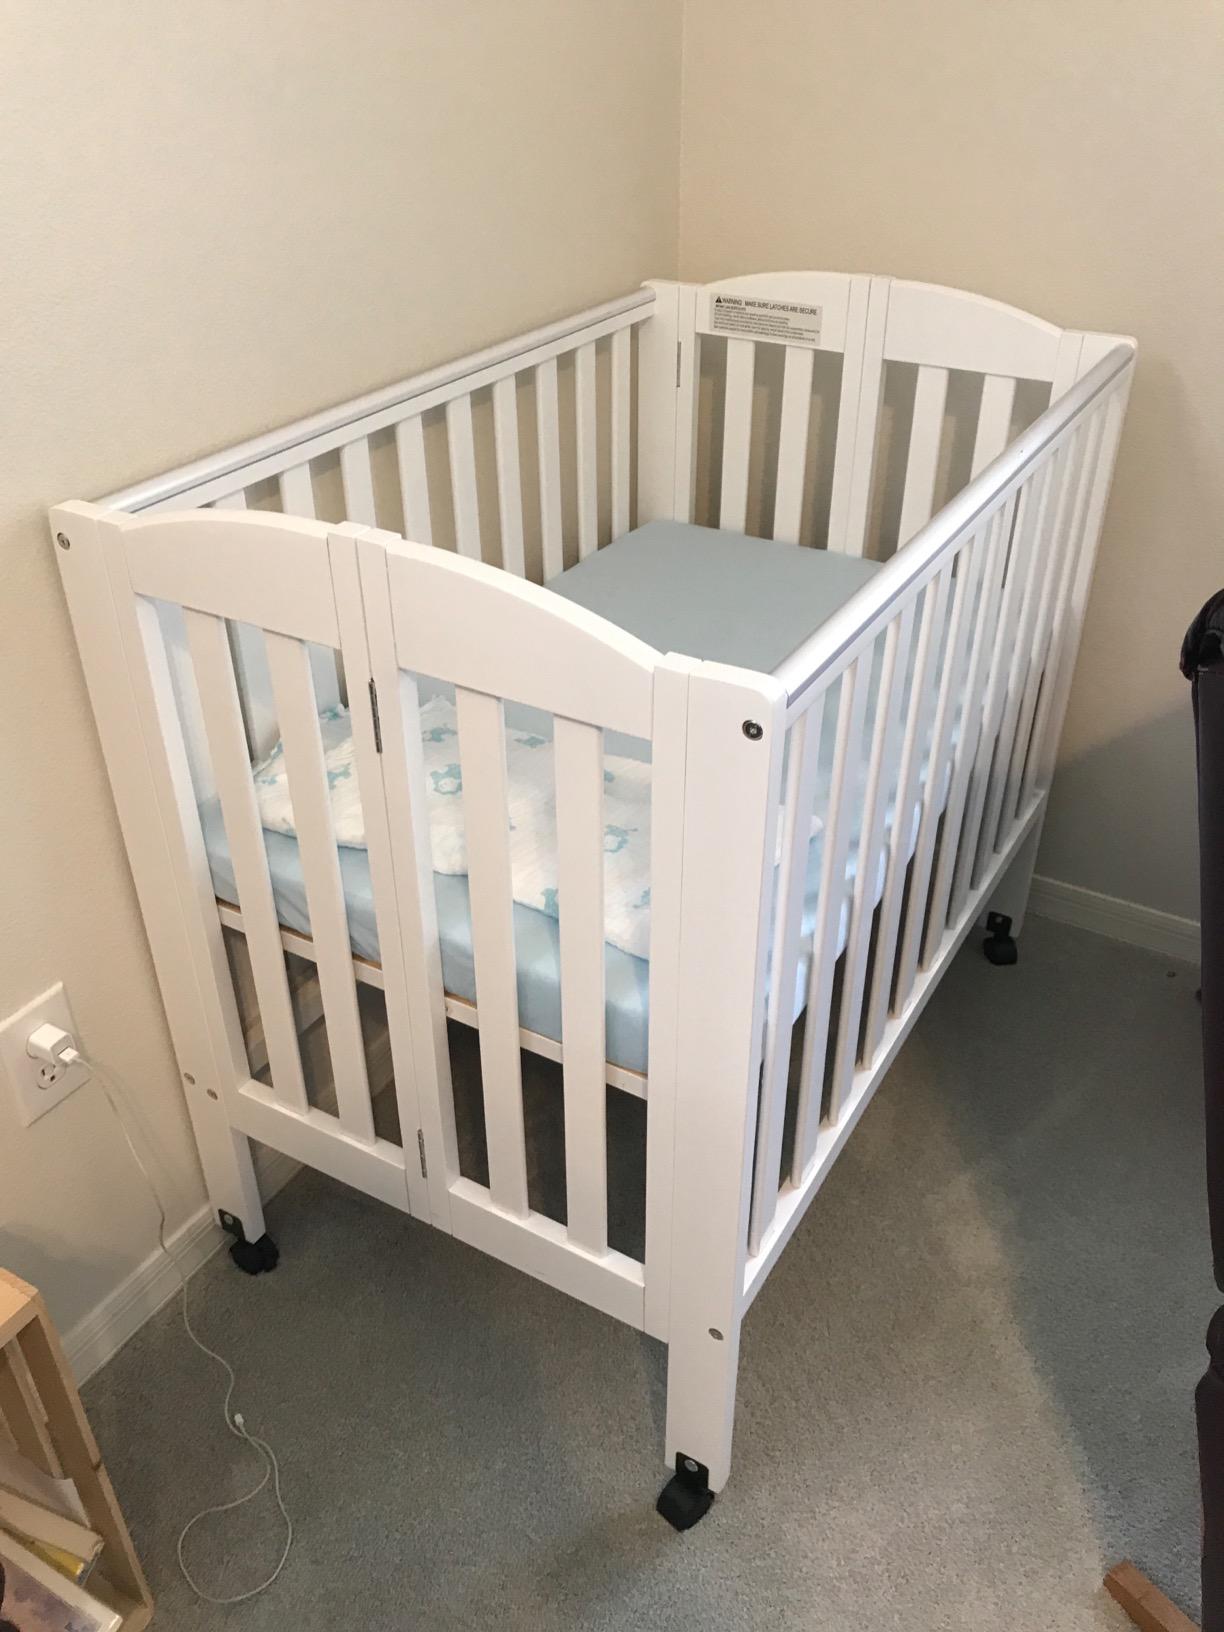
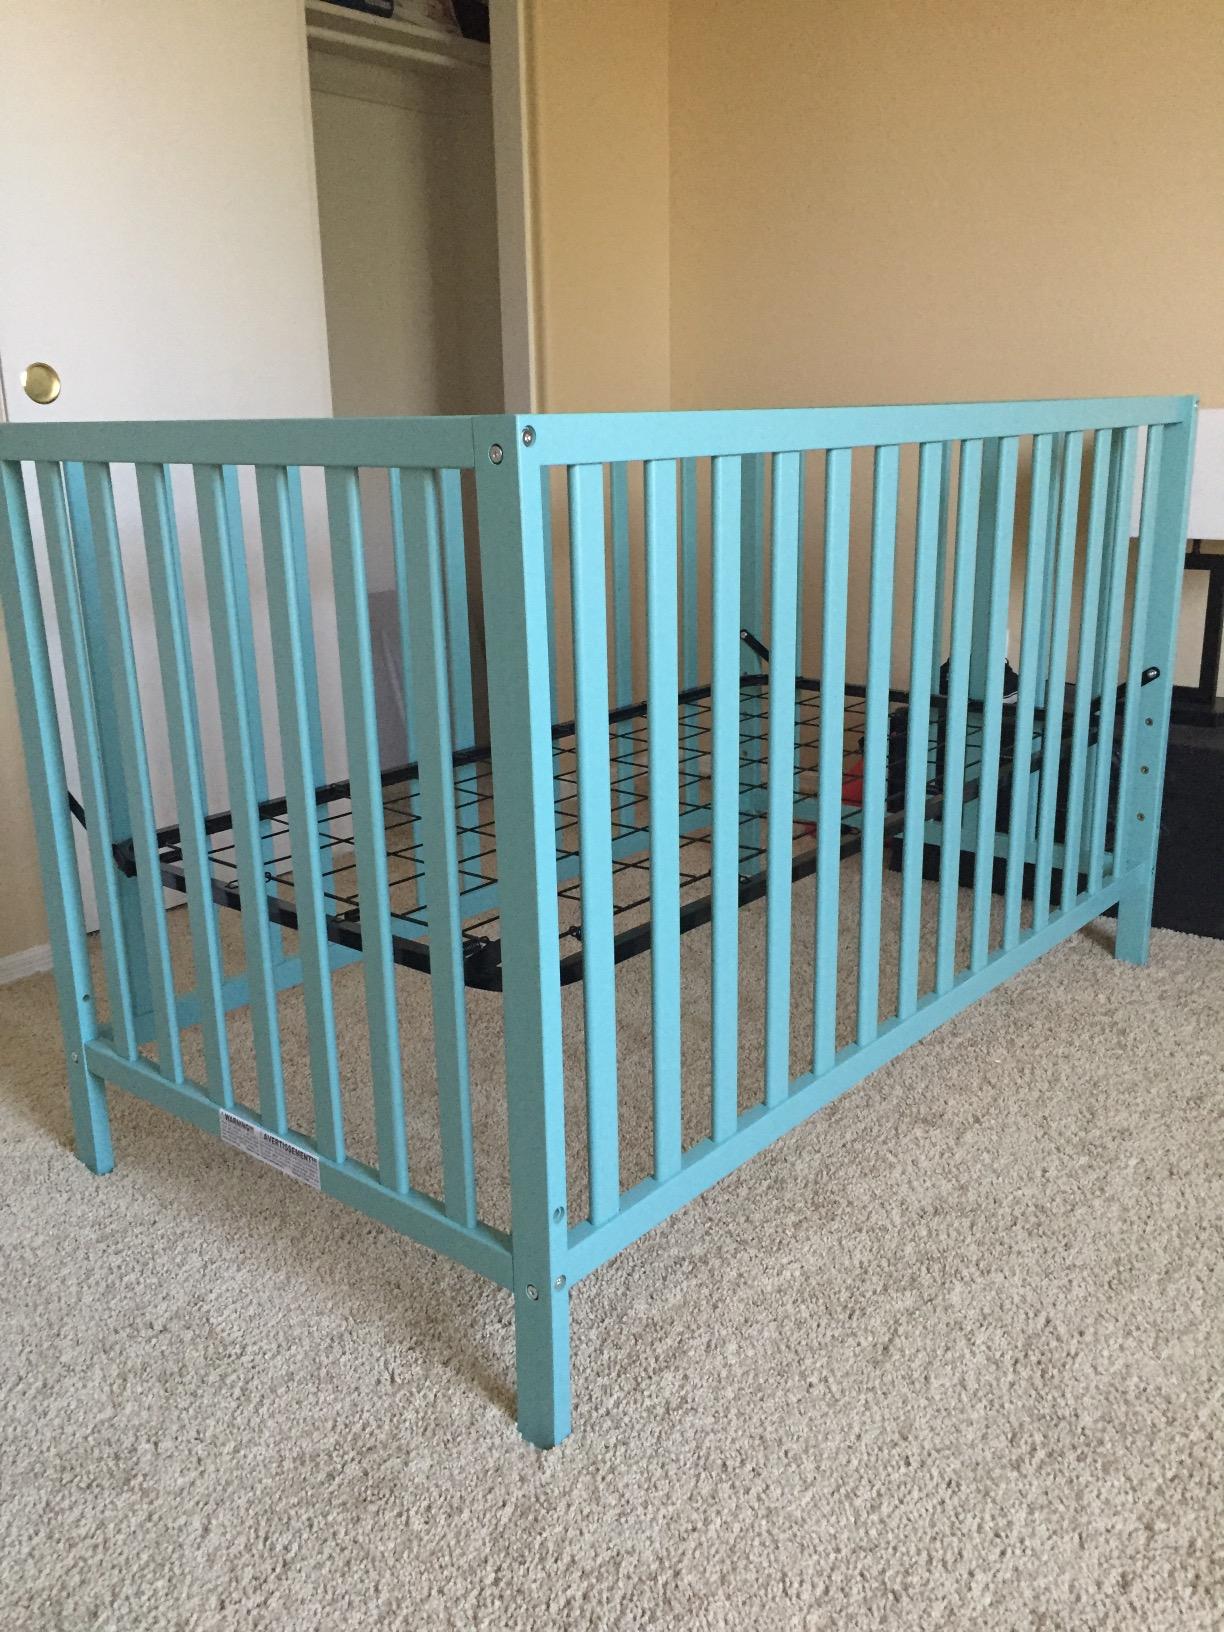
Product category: products_crib
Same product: no